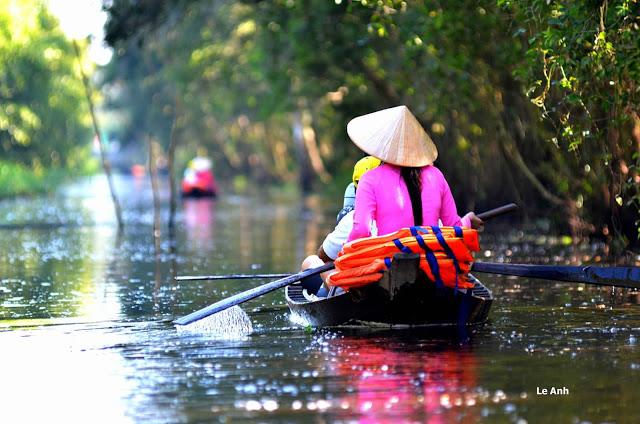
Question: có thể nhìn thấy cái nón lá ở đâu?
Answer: cái nón lá được đội trên đầu người phụ nữ áo hồng